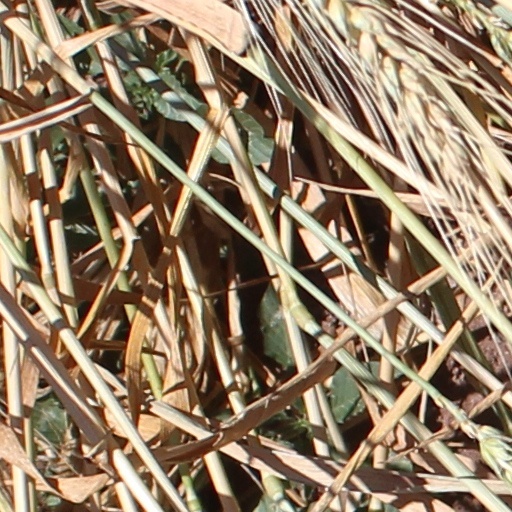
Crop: wheat